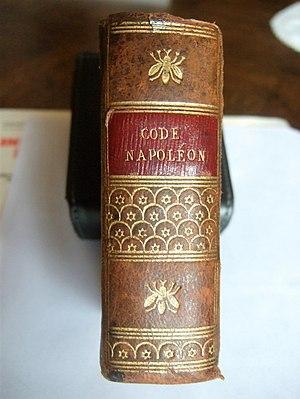
c'est ce livre qui m' lancé sur l'a biographie de cet homme.